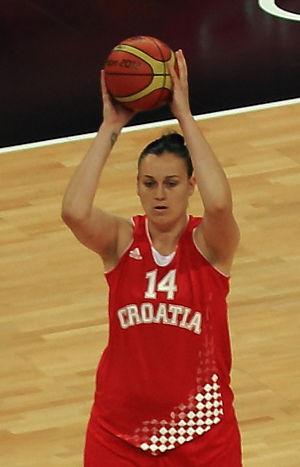
L’équipe de Croatie de basket-ball représente la Fédération de Croatie de basket-ball lors des compétitions internationales. Avant l'indépendance de ce pays, les croates jouaient sous le maillot yougoslave.
Luca Ivanković, née le 26 septembre 1987 à Split, dans la République socialiste de Croatie, est une joueuse croate de basket-ball. Elle évolue au poste de pivot.